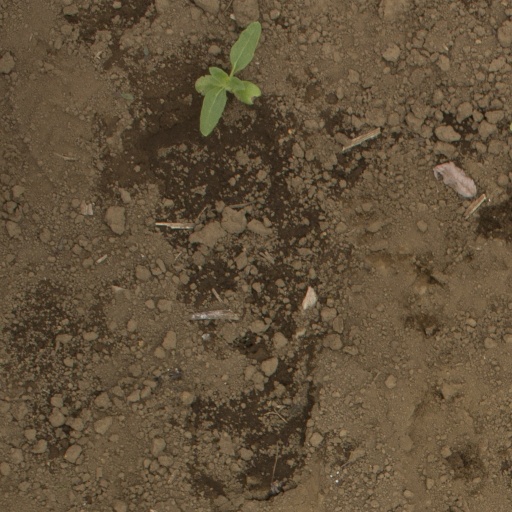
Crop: Jerusalem artichoke